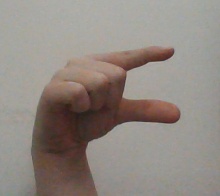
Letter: dal